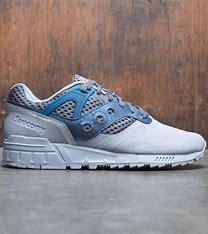
Brand: Saucony
Model: Grid SD